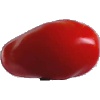
Label: Tomato 2